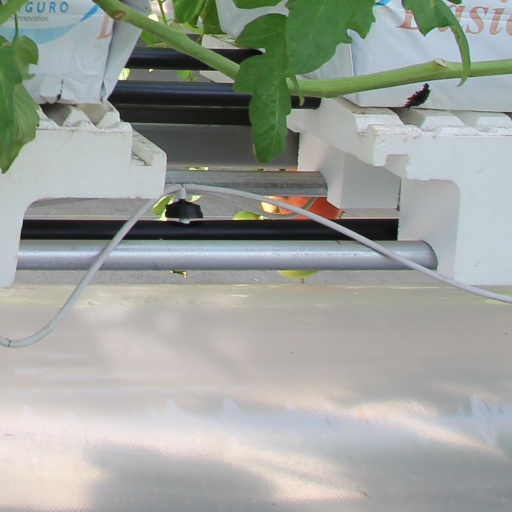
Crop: tomato